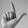
ASL letter: L